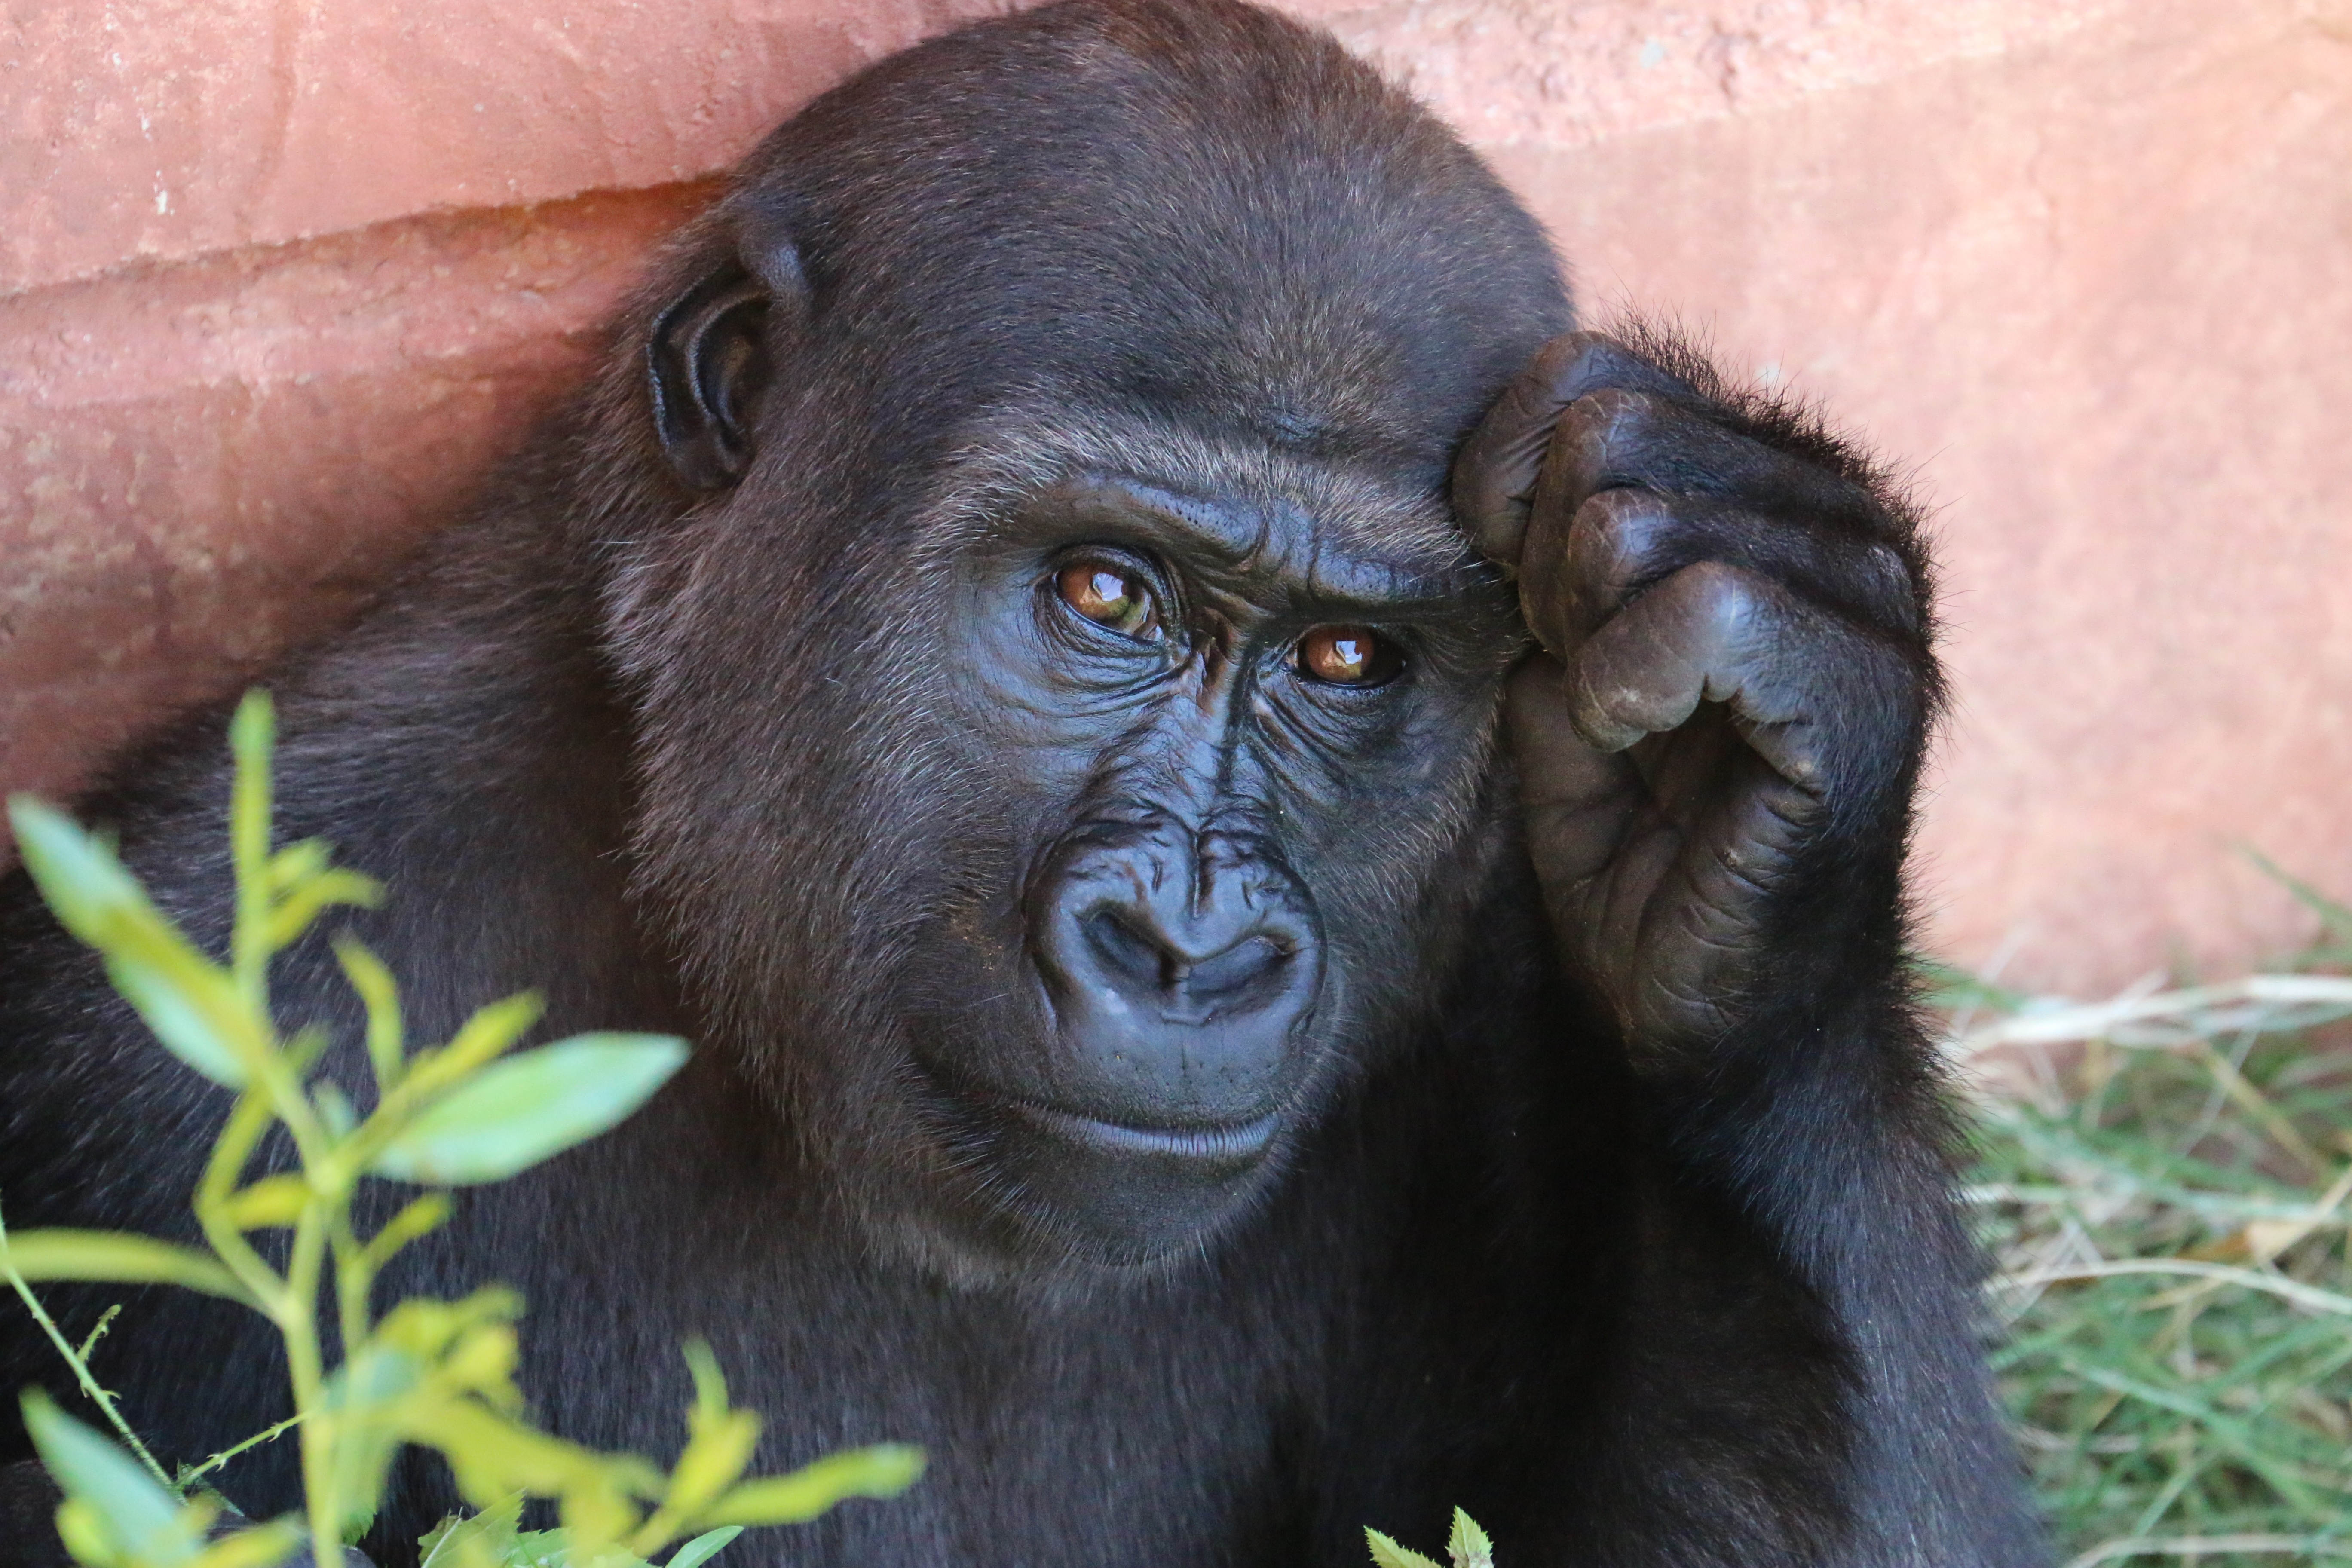
animal, wildlife, zoo, mammal, fauna, primate, gorilla, chimpanzee, ape, vertebrate, western gorilla, great ape, common chimpanzee